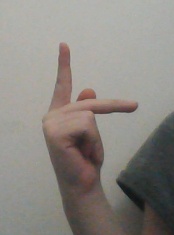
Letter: dha